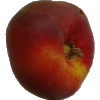
Label: Nectarine Flat 1